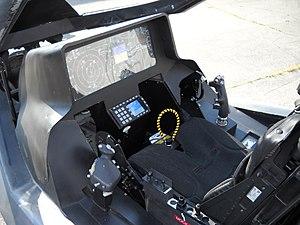
Le F-35 Lightning II est un avion monoplace, monomoteur, praticable par tous les temps, furtif, de cinquième génération, multirôle, conçu par le Pentagone pour l'offensive terrestre et les missions de supériorité aérienne. Il est développé depuis 1996 par le constructeur Lockheed Martin, avec comme principaux partenaires Northrop Grumman et BAE Systems.
Le manche à balai est, en aéronautique, la commande de vol qui permet au pilote d'un aérodyne de commander les attitudes de celui-ci selon les axes de tangage et de roulis.